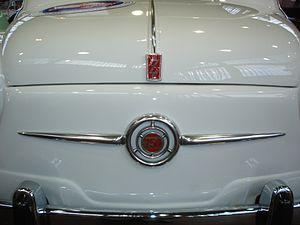
La Zastava 600 est une automobile fabriquée sous licence par le constructeur Yougoslave Zastava à partir du 18 octobre 1955, dans son usine de Kragujevac, en Serbie. La première série est simplement assemblée en CKD à partir de composants italiens.